Ferrari America

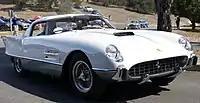
Ferrari 410 Superfast by Pinin Farina

The 410 Superfast was also known as "Superfast I" and was based on the on 410 Superamerica chassis with 24-plug racing engine from 410 S, prominent tailfins and bi-coloured body. It was unveiled at the 1956 Paris Auto Show. The car had a shorter wheelbase of .